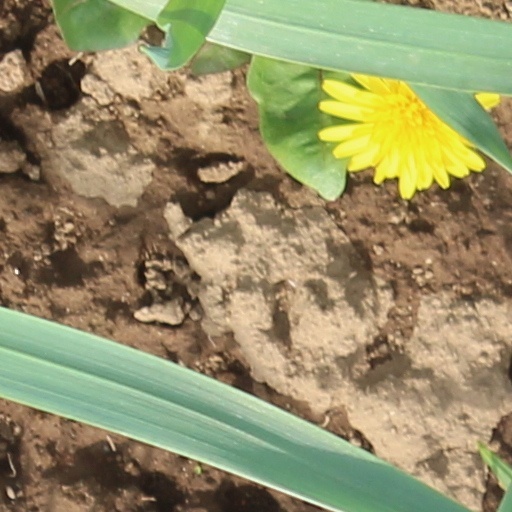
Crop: wheat